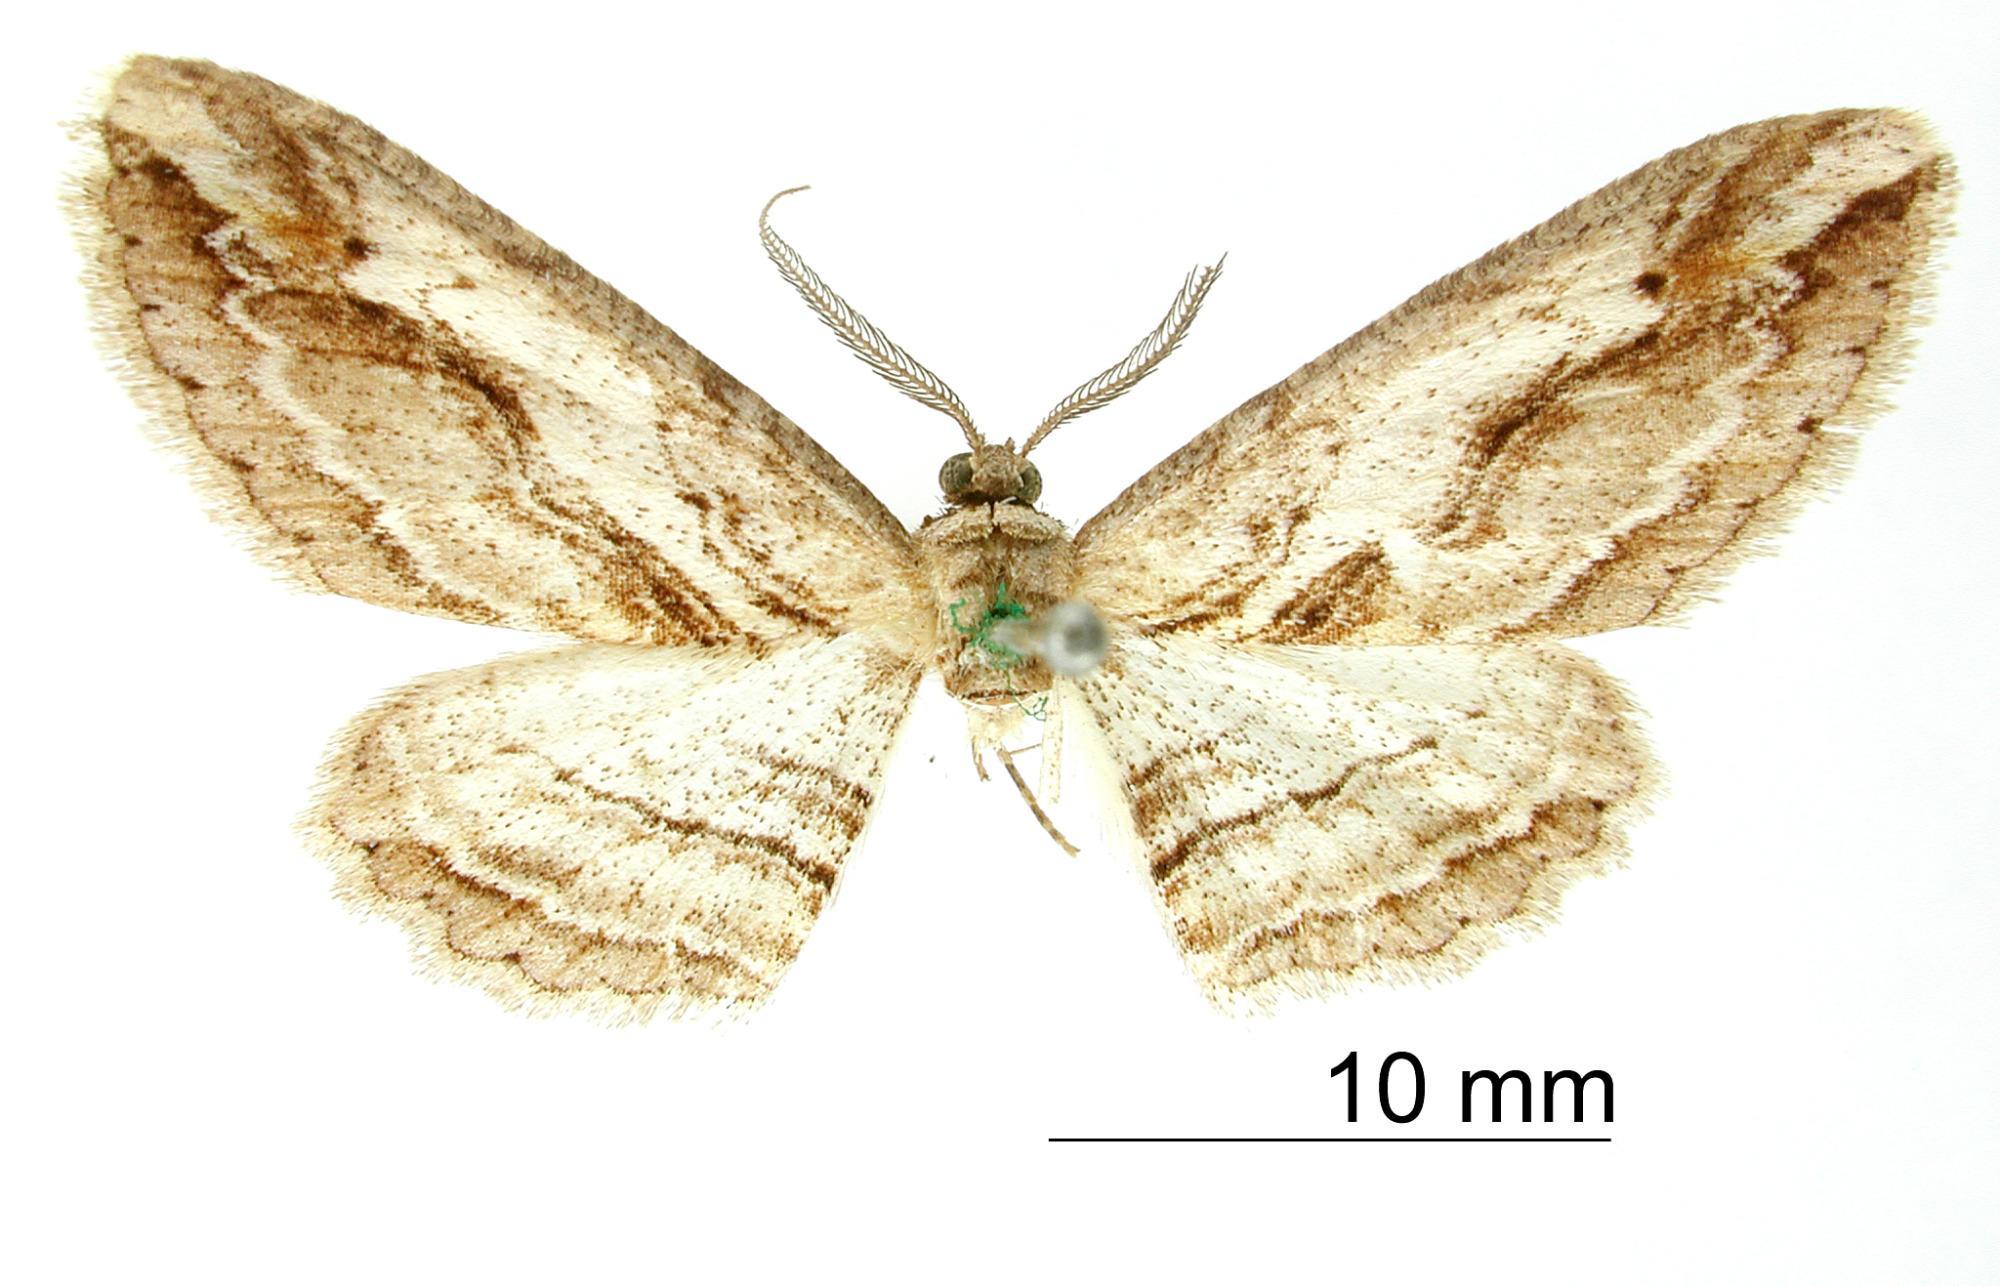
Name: Boarmia cebra
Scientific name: Boarmia cebra Dognin, 1895
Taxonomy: Animalia, Arthropoda, Insecta, Lepidoptera, Geometridae, Ennominae
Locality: Environs de Loja, Ecuador, Ecuador